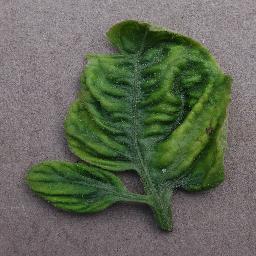
Label: Tomato___Tomato_Yellow_Leaf_Curl_Virus